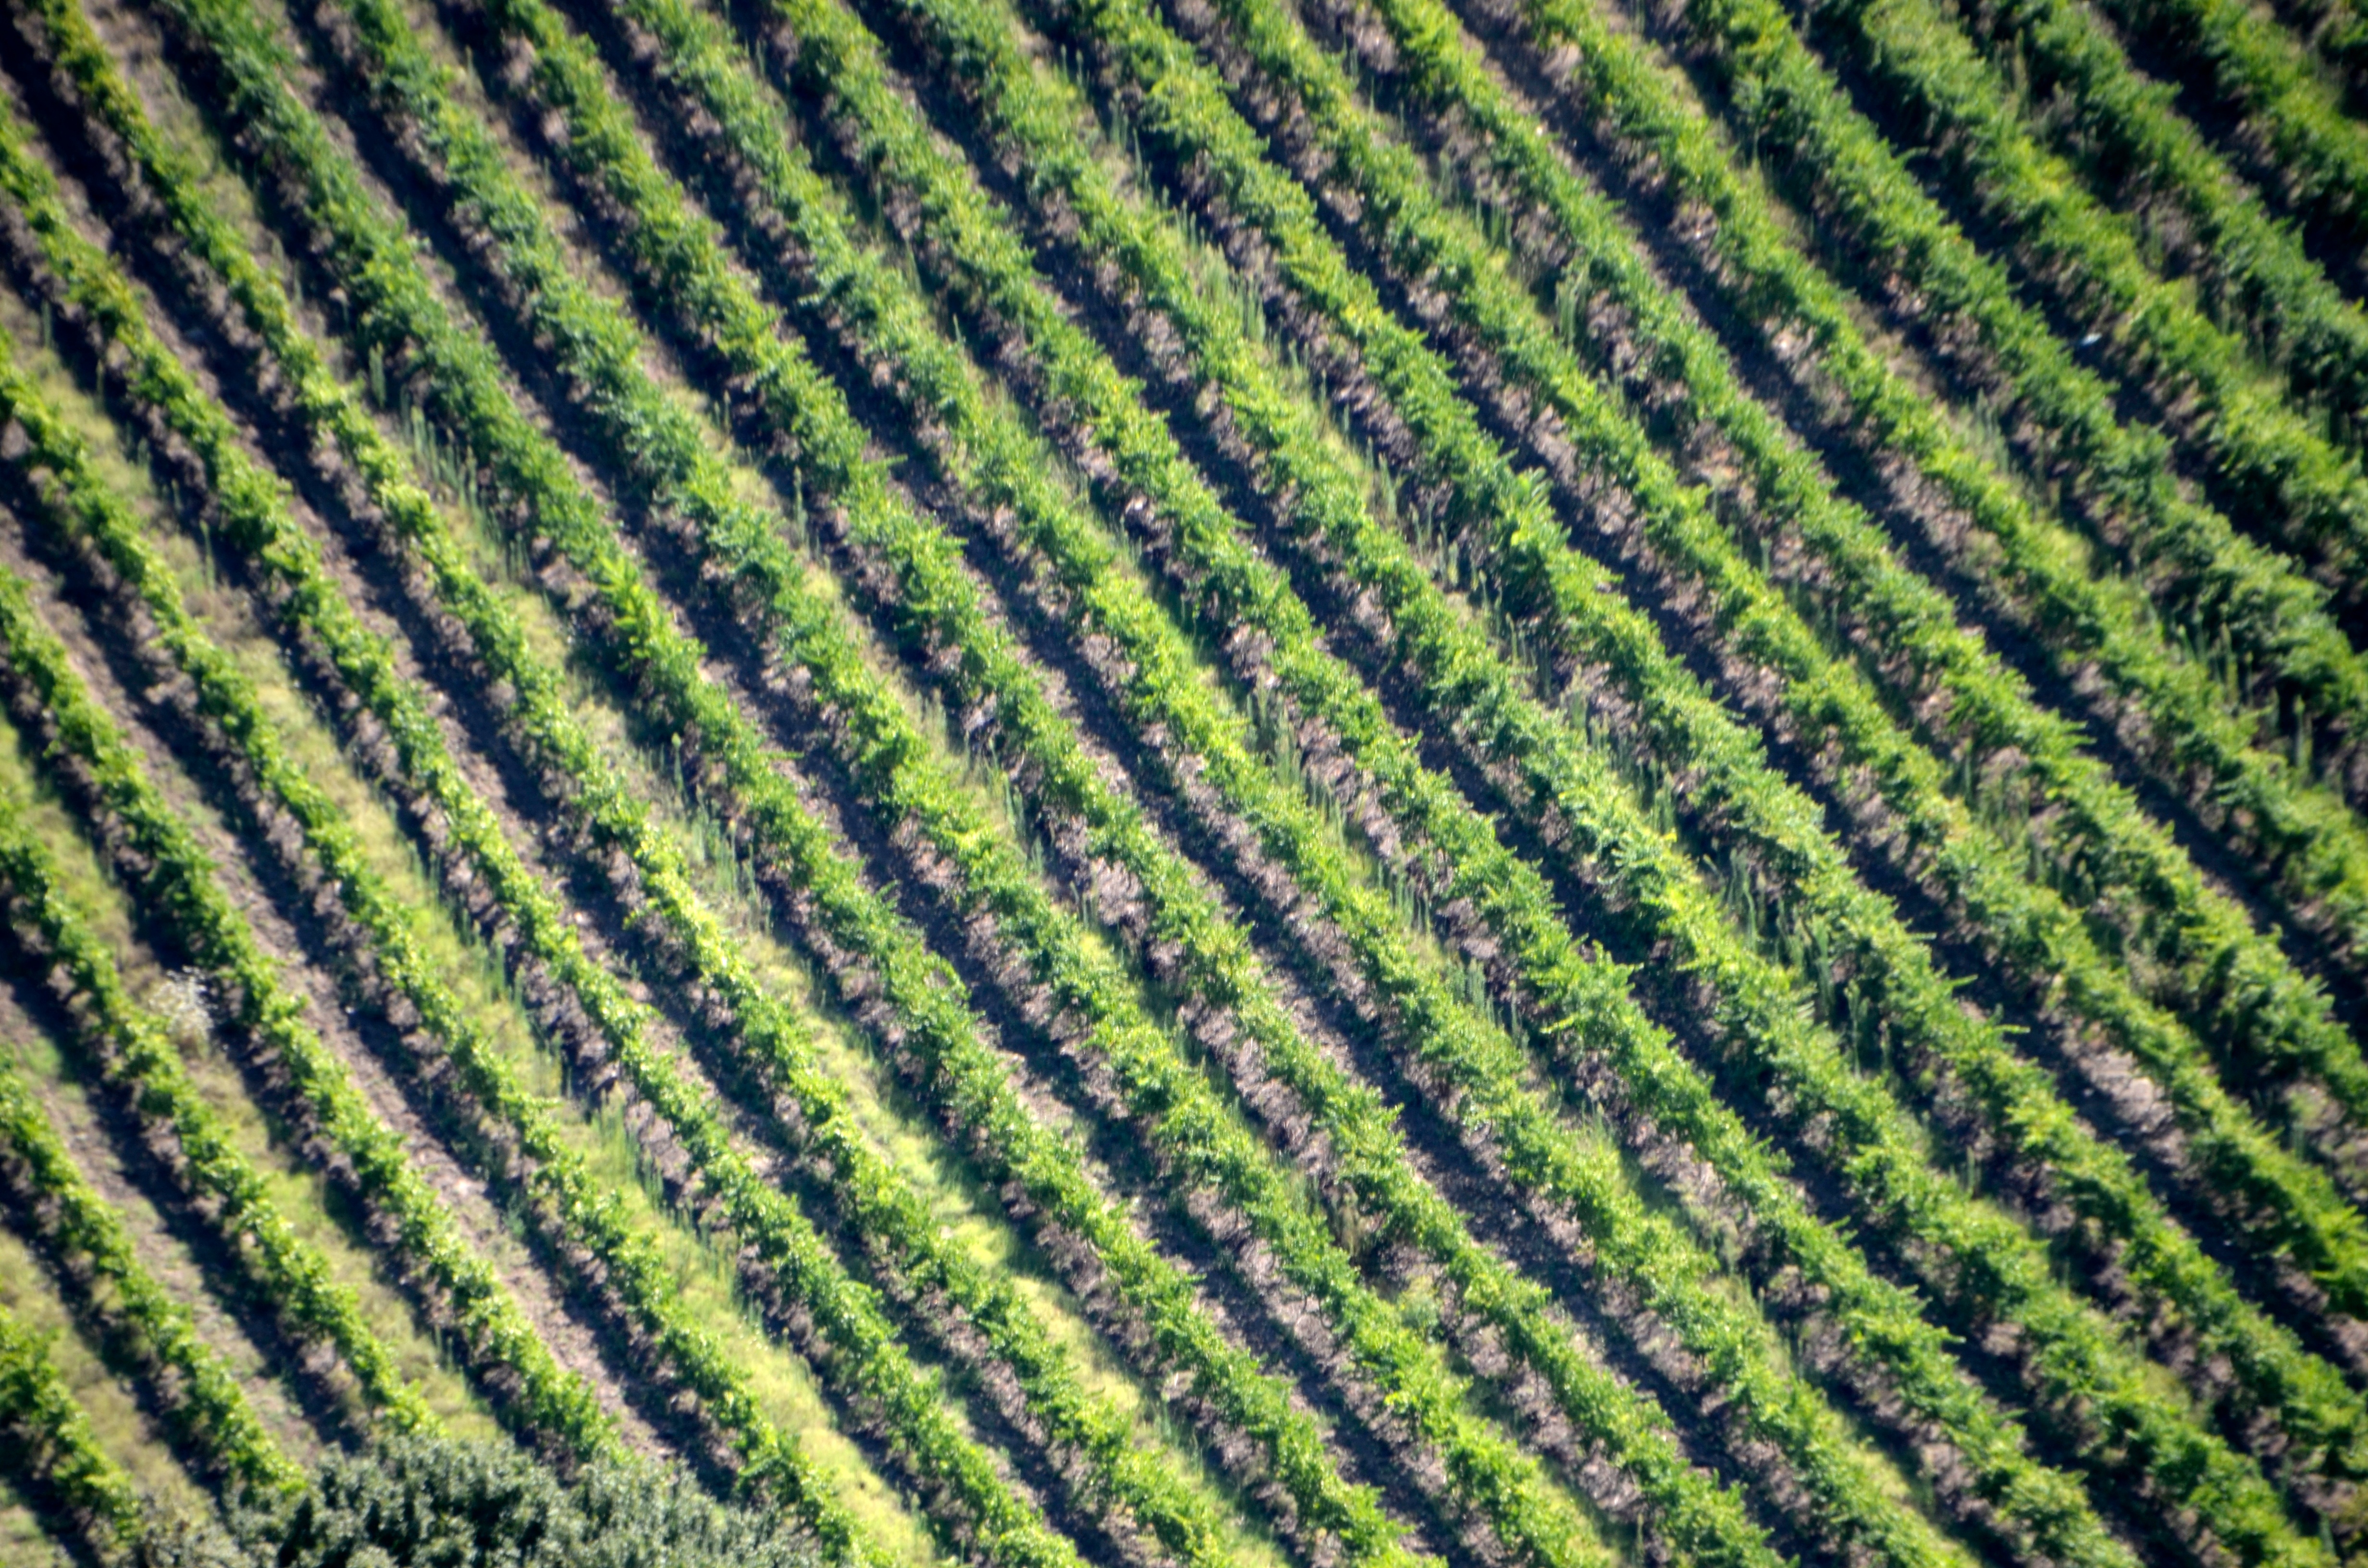
field, lawn, crop, soil, agriculture, terrace, grassland, plantation, paddy field, grass family, outdoor structure